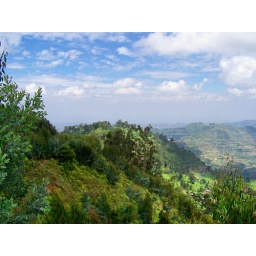
View from road leading up to Ankobar from lodge - lodge on hill in centre